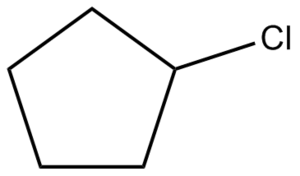
Le chlorocyclopentane est un composé organique. Il s'agit d'un halogénoalcane.